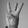
ASL letter: W